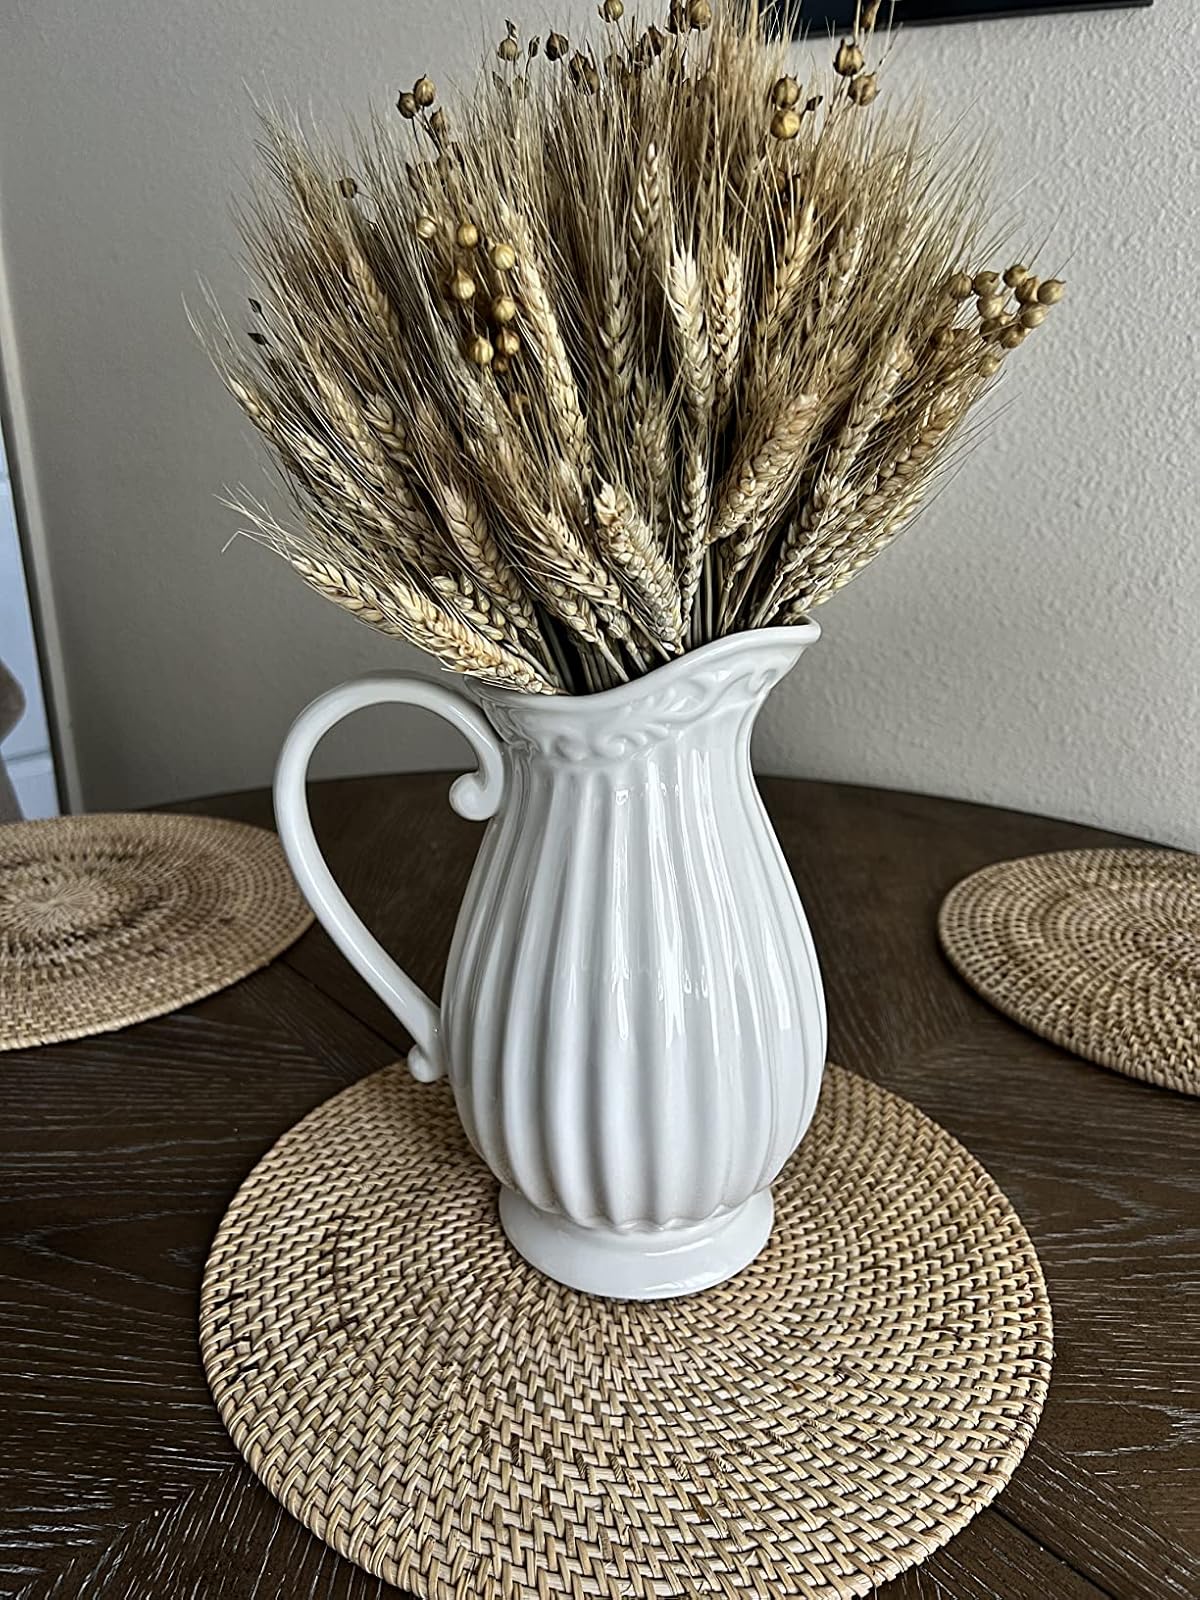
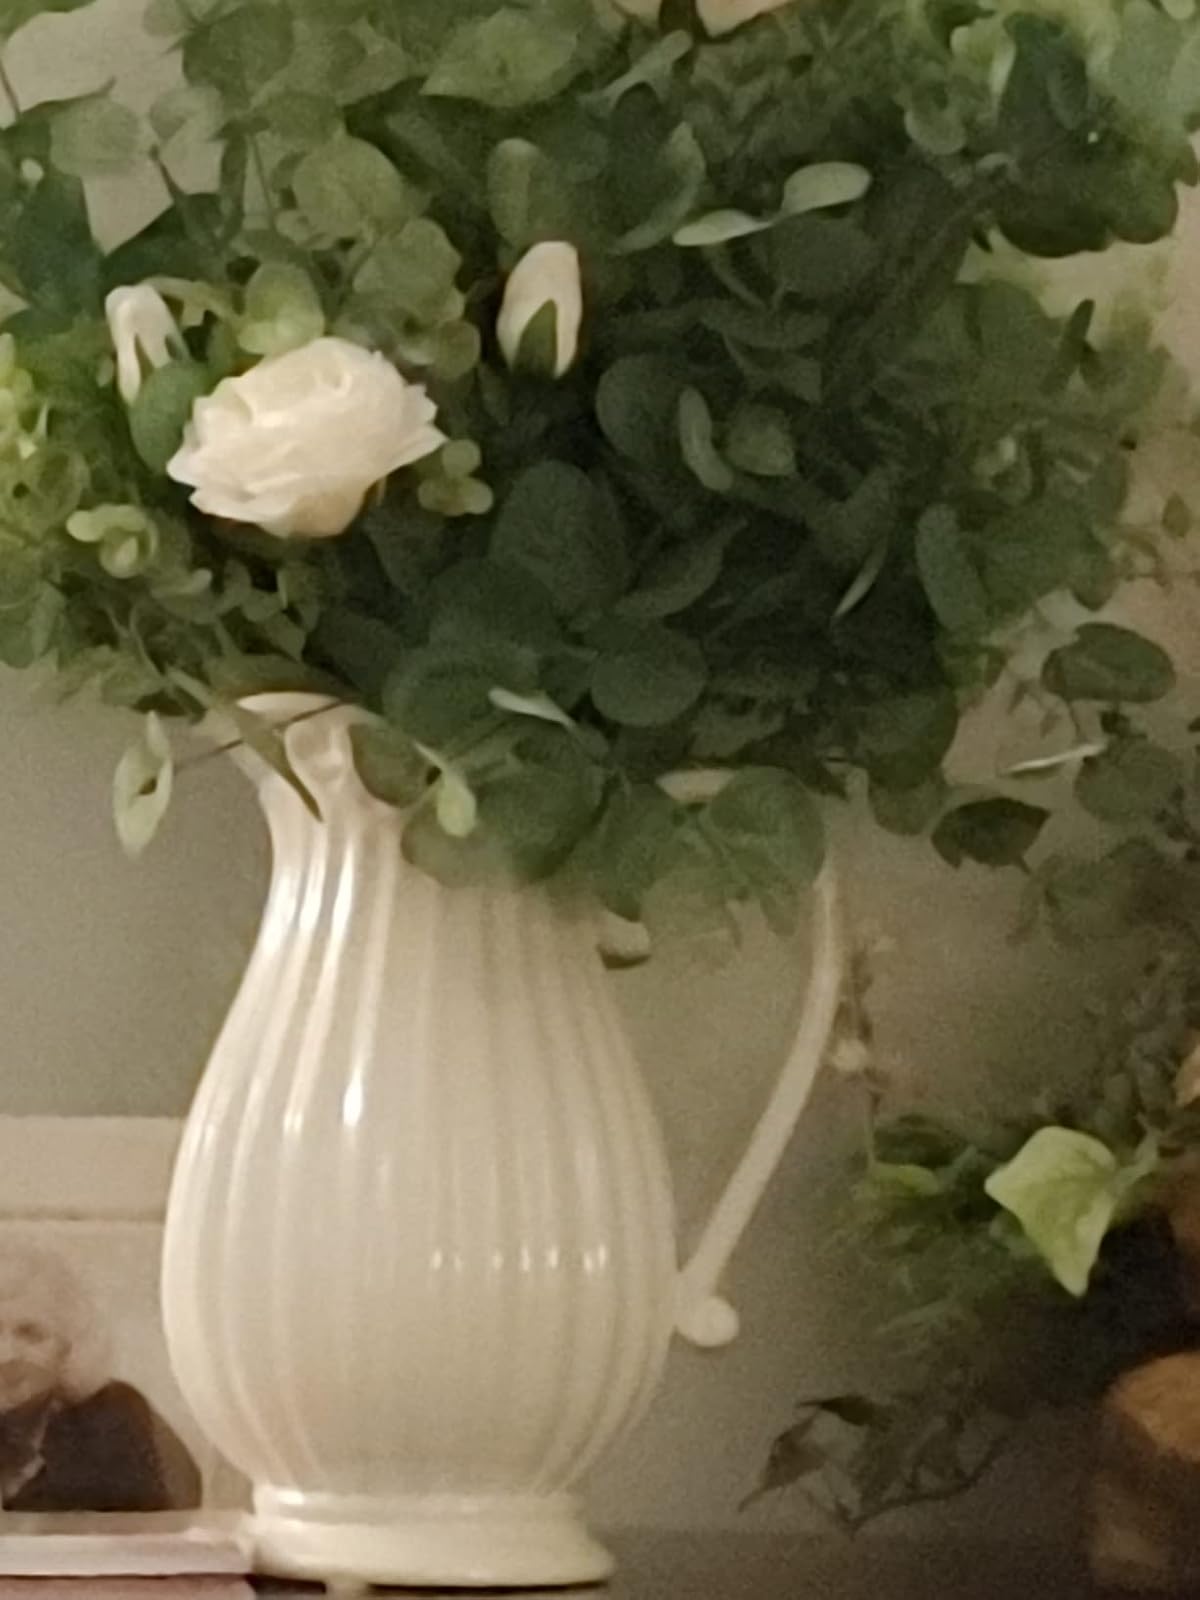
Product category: vase
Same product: yes